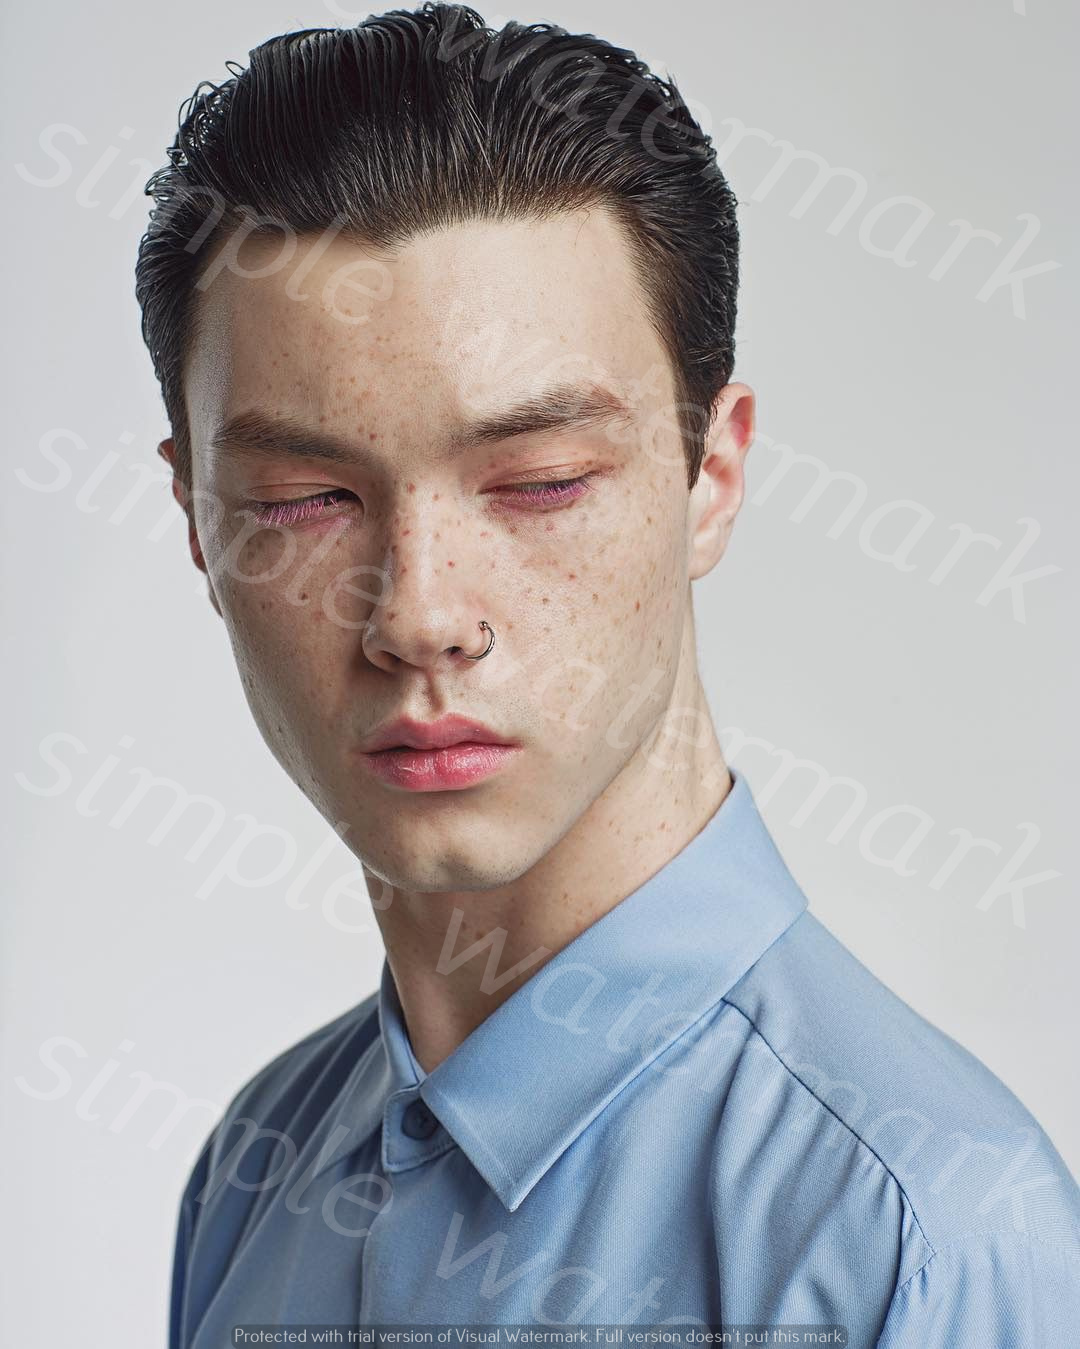
Label: Watermark